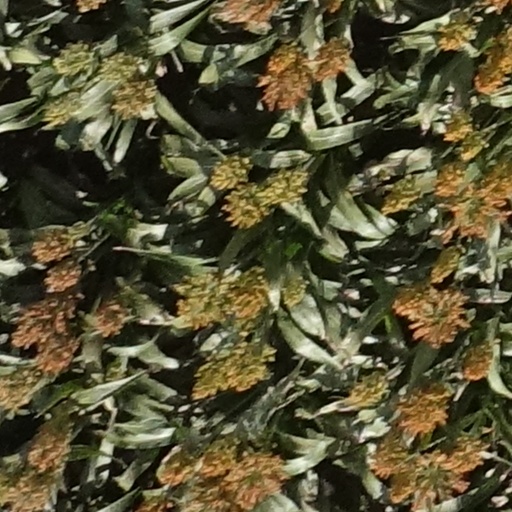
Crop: sorghum